Tazu Station

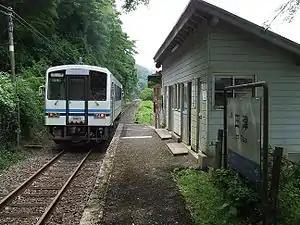
Tazu Station platform in June 2008

was a railway station in Gōtsu, Shimane Prefecture, Japan, operated by West Japan Railway Company (JR West).